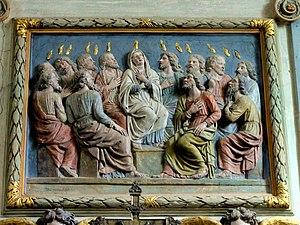
L’église Saint-Martin est une église catholique paroissiale située à Commeny, dans le Val-d'Oise. Sa construction commence quelques décennies après l'érection de Commeny en paroisse en 1161. Au début du XIIIᵉ siècle, cet édifice de style gothique primitif est achevé, et comporte alors une nef de quatre travées accompagnée de deux bas-côtés, un transept avec clocher central, et un petit chœur au chevet plat. Sous la guerre de Cent Ans, l'église subit des dégâts, et les dernières travées des bas-côtés et les croisillons du transept sont rebâtis au début du XVIᵉ siècle, dans le style gothique flamboyant. Plus tard, en 1568, la nef et ses bas-côtés ne sont pas seulement voûtés d'ogives dans un style Renaissance un peu rustique, mais les grandes arcades du sud et les murs des bas-côtés sont entièrement refaits. Dès lors, seulement les grandes arcades du nord, la croisée du transept, le clocher et le chœur restent de la première église paroissiale. Ensuite, le renforcement des piles du clocher, puis la démolition du clocher en 1832 et une restauration assez radicale réduisent considérablement l'intérêt architectural de l'édifice.